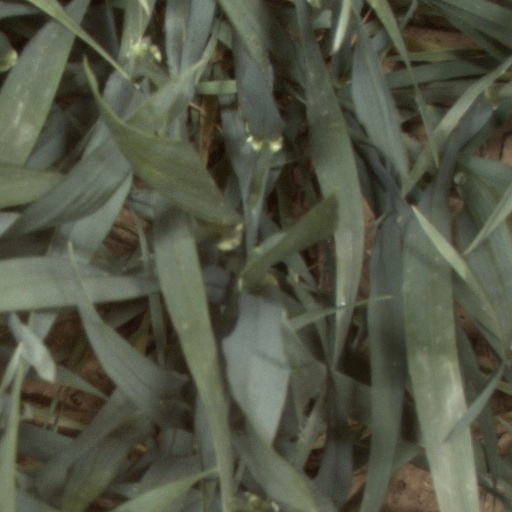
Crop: wheat